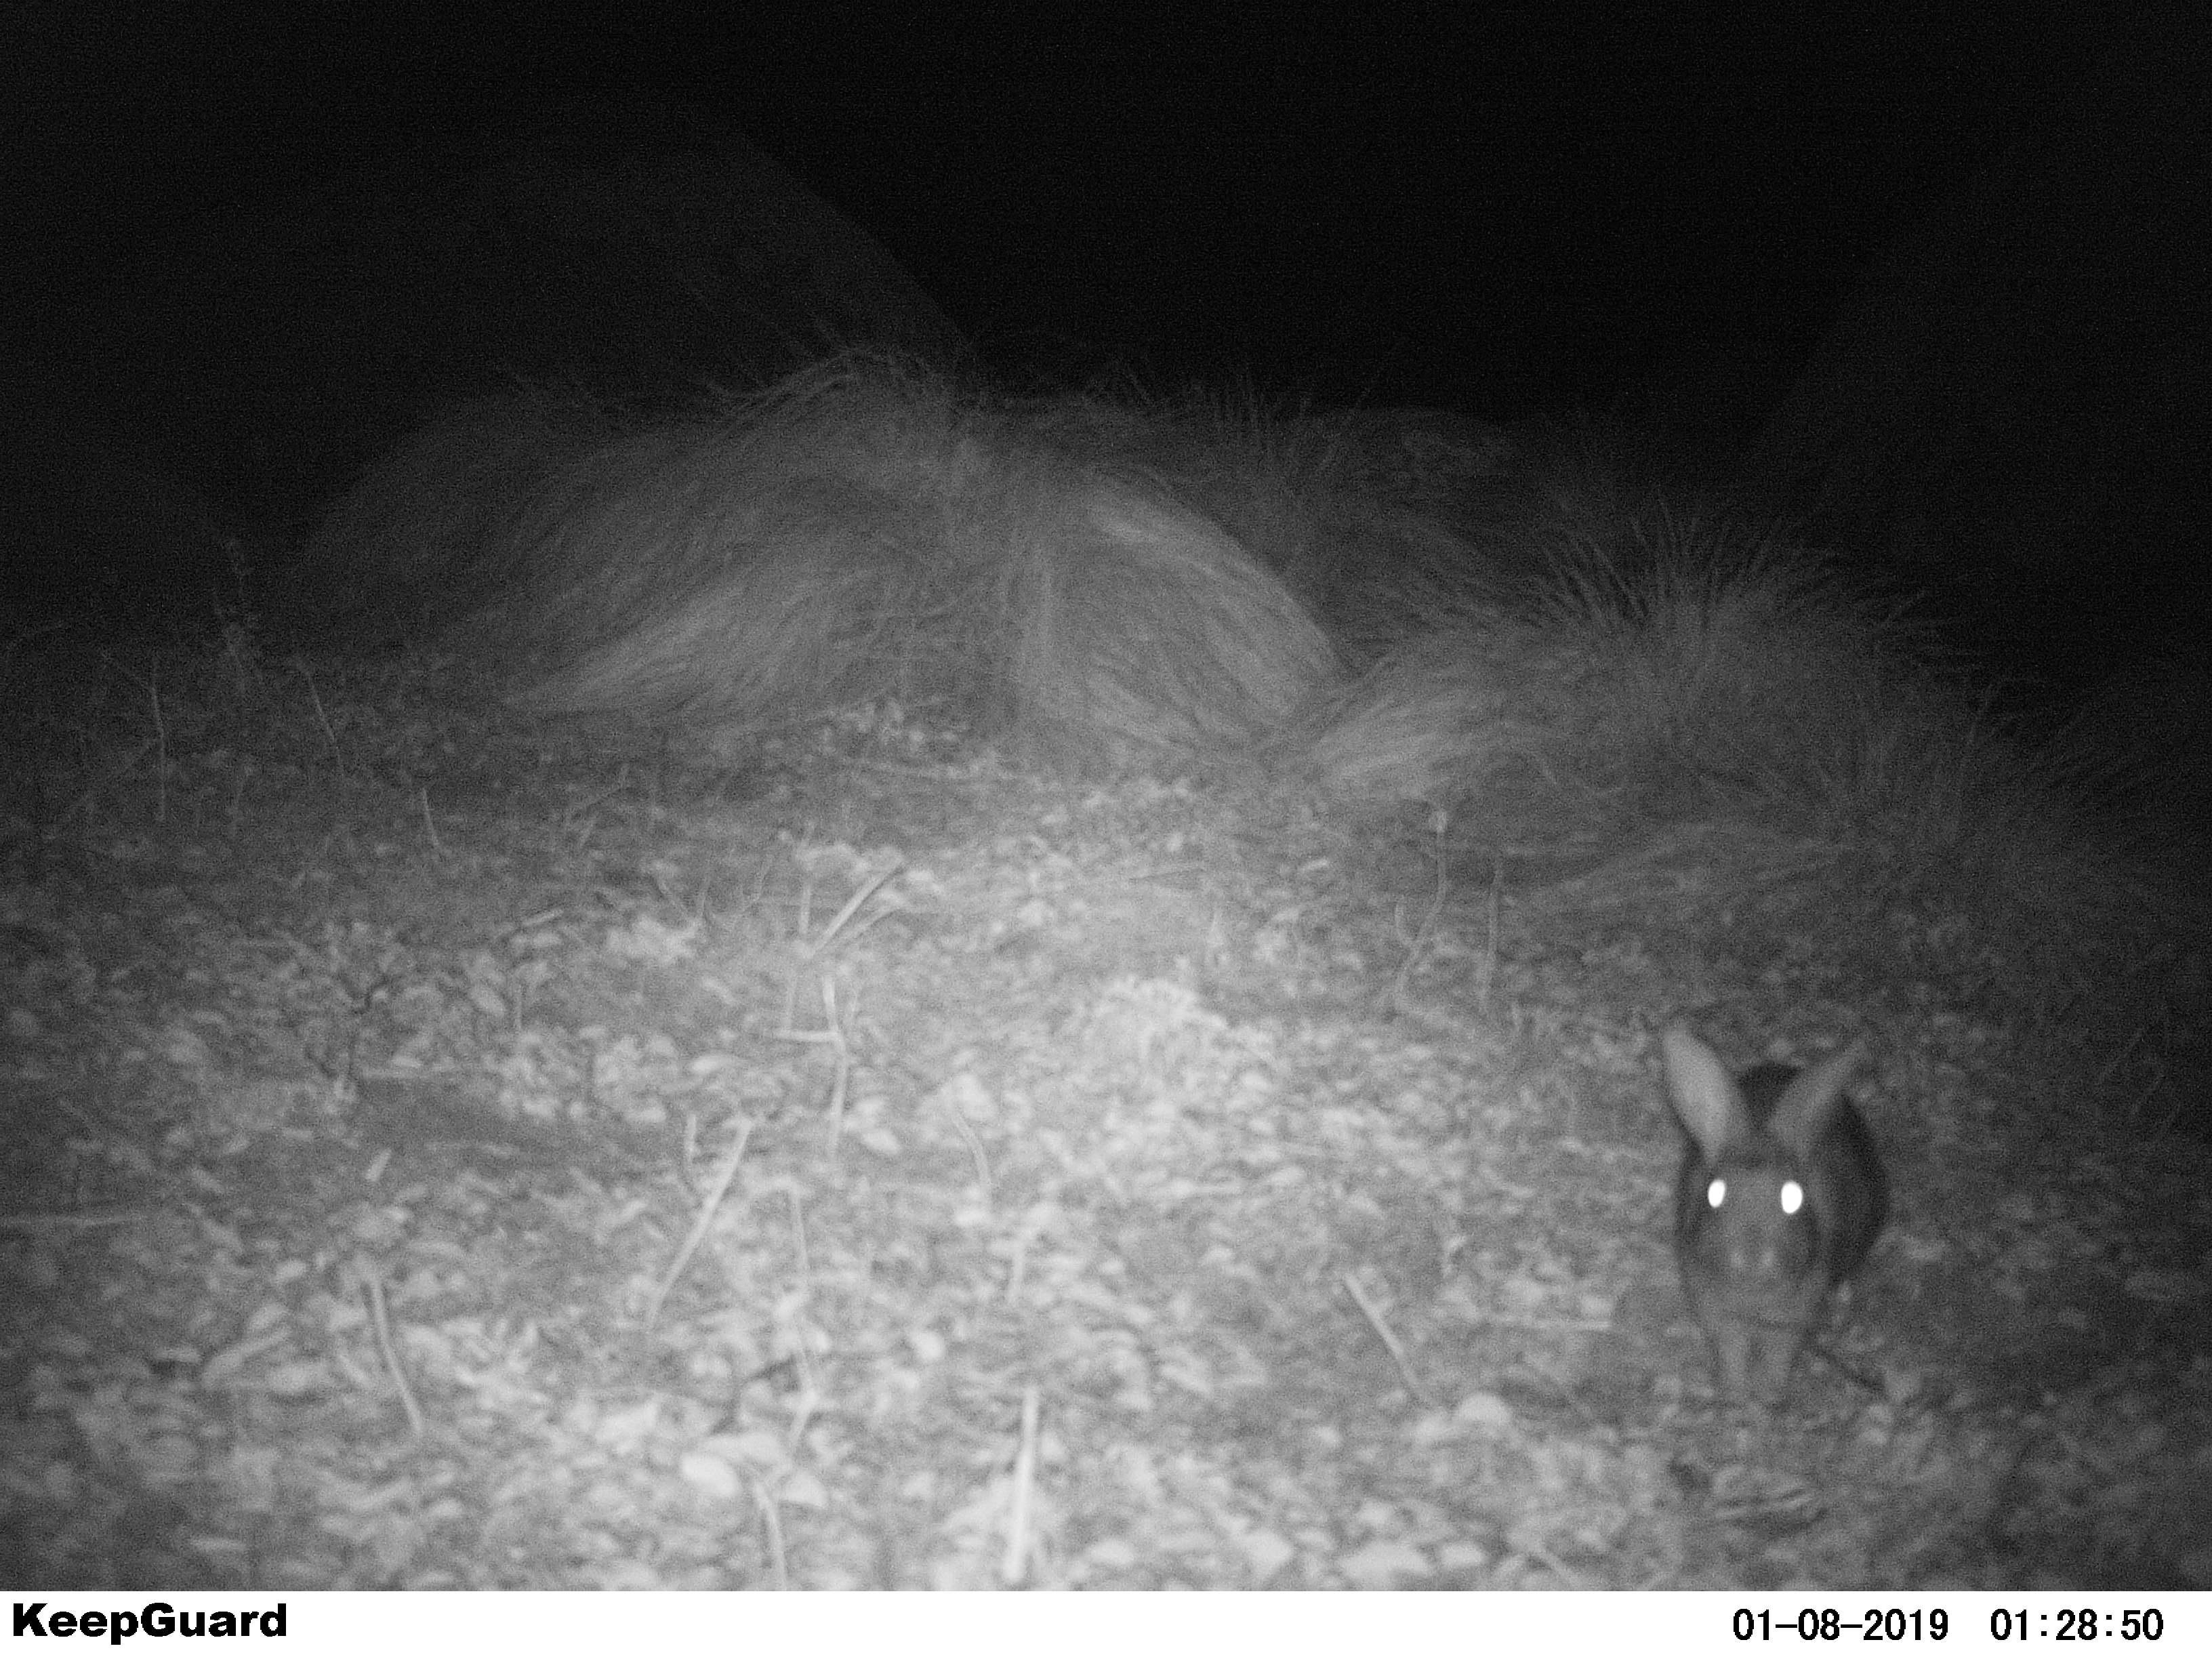
Species: Oryctolagus cuniculus